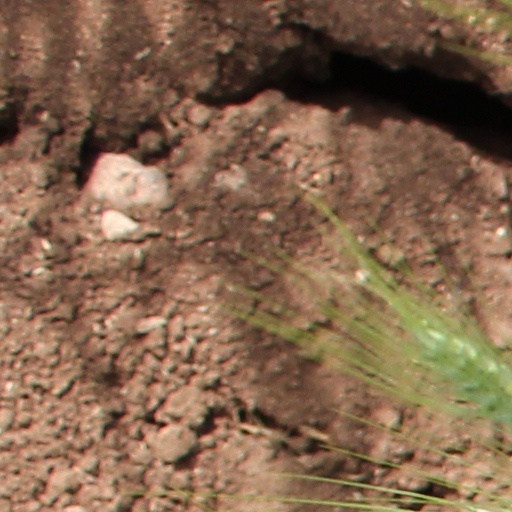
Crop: wheat